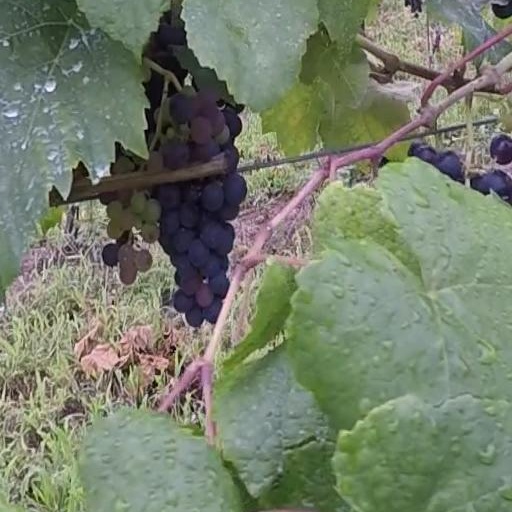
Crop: grape